Aiva Aparjode

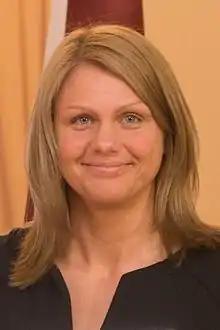
Aiva Aparjode in 2015

Aiva Aparjode (born 18 February 1977) is a Latvian luger who competed from 1998 to 2006. She finished 18th in the women's singles event at the 2006 Winter Olympics in Turin. Aparjode's best finish at the FIL World Luge Championships was 17th at Nagano in 2004. Her son, Kristers Aparjods, and daughter, Kendija Aparjode, also are lugers who have represented Latvia internationally.